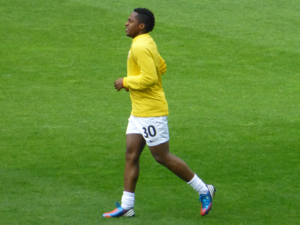
Renato Ibarra
Alex Renato Ibarra Mina er en ecuadoriansk fodboldspiller. Han spiller hos SBV Vitesse i den hollandske Æresdivision. Han har spillet for klubben siden 2011.